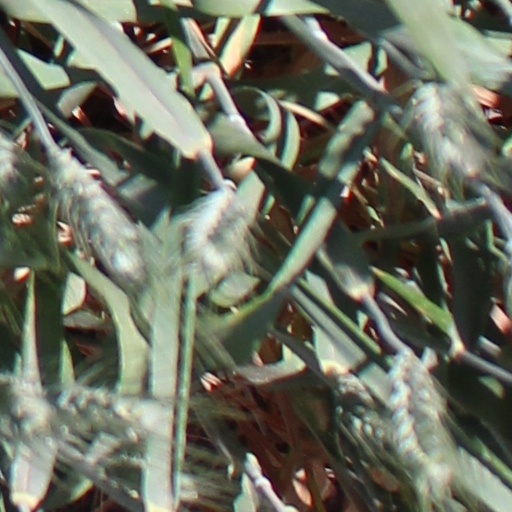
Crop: wheat